Sikorsky UH-60 Black Hawk

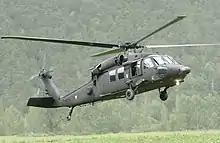
An Austrian Air Force S-70A42 lands in Paznaun valley

Sweden requested 15 UH-60M helicopters by Foreign Military Sale in September 2010. The UH-60Ms were ordered in May 2011, and deliveries began in January 2012. In March 2013, Swedish ISAF forces began using Black Hawks in Afghanistan for MEDEVAC purposes. The UH-60Ms have been fully operational since 2017. Sweden designates it the Helicopter 16 (Hkp 16). In June 2024, Sweden ordered 12 more UH-60Ms from the US.